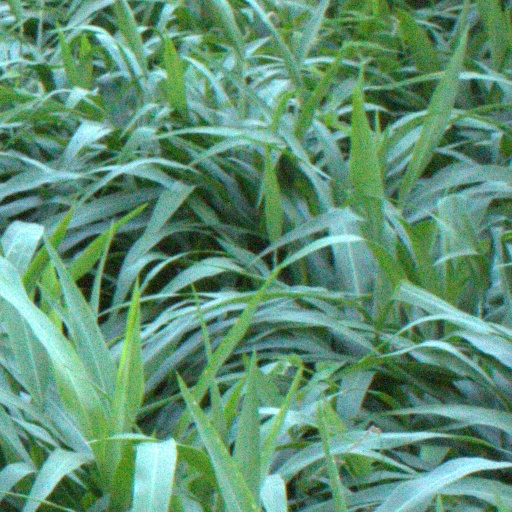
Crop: sorghum